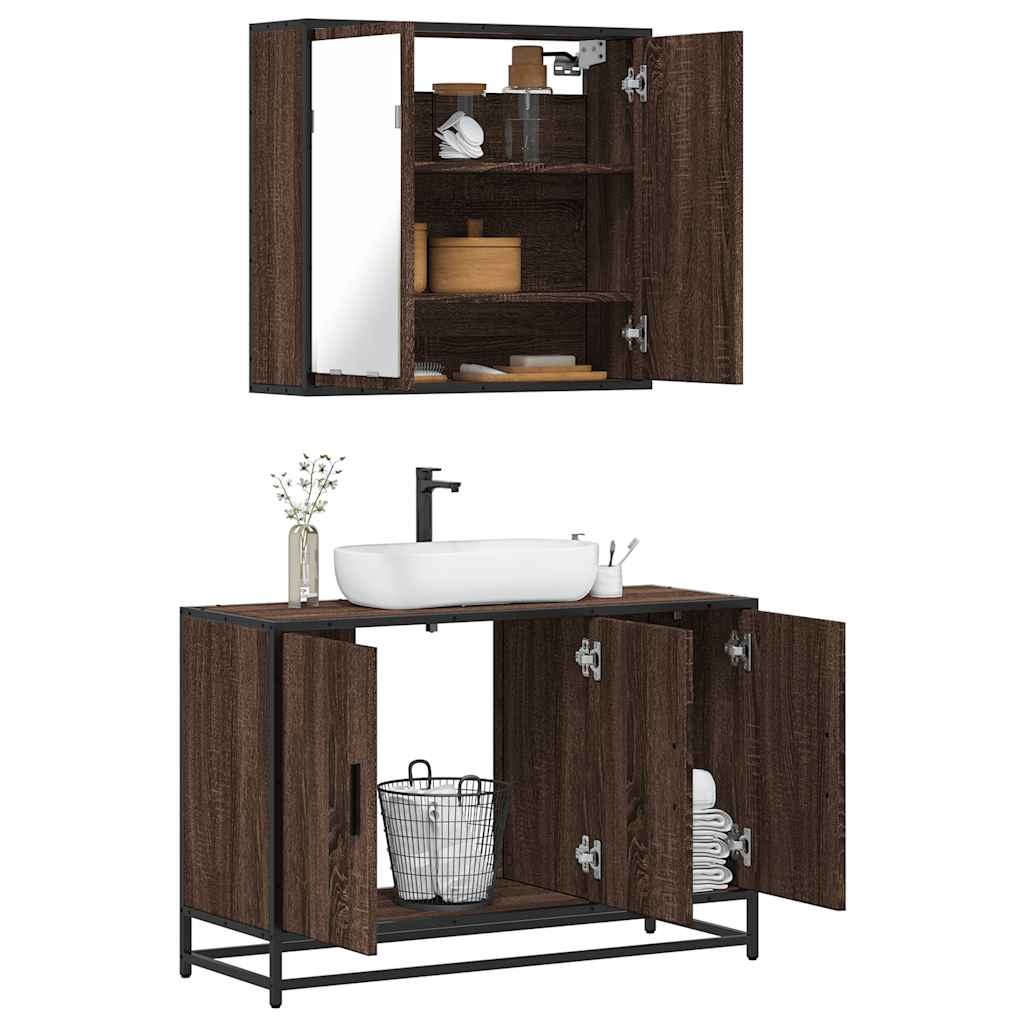
2-delige Badkamermeubelset bewerkt hout bruin eikenkleur
Brand: vidaXL
Deze trendy badkamermeubelset is een uitstekende aanvulling op je badkamer en geeft hem een nette en prachtige uitstraling! Stabiel en duurzaam materiaal: bewerkt hout is een duurzaam en stabiel materiaal met een glad oppervlak dat bestand is tegen vocht, kromtrekken en splijten. Hierdoor is het een betrouwbare keuze voor een verscheidenheid aan projecten. Stabiel en duurzaam frame: het metalen frame van de kast geeft je interieur een industriële stijl. Het is uitzonderlijk duurzaam en stabiel en biedt weerstand tegen corrosie. Voldoende opbergruimte: dit badkamermeubel biedt voldoende opbergruimte om je benodigdheden goed geordend en binnen handbereik te houden. Praktisch blad: het blad van de wastafelkast is voorzien van een gat, hij is dus ideaal voor onder een wastafel. Wandgemonteerde functie: de spiegelkast kan aan de muur gemonteerd worden, waardoor hij zeer geschikt is voor kamers met beperkte ruimte. Waarschuwing: Om kantelen te voorkomen moet dit product met de bijgeleverde bevestigingsmaterialen aan de muur gemonteerd worden. Goed om te weten: Schroeven en pluggen voor wandbevestiging zijn niet inbegrepen.We raden aan om schroeven en pluggen te gebruiken die geschikt zijn voor jouw muren. Raadpleeg in geval van twijfel een professional. Lees en volg zorgvuldig alle instructies.
Category: Furniture > Cabinets & Storage > Vanities > Bathroom Vanities > Bathroom Vanity Sets